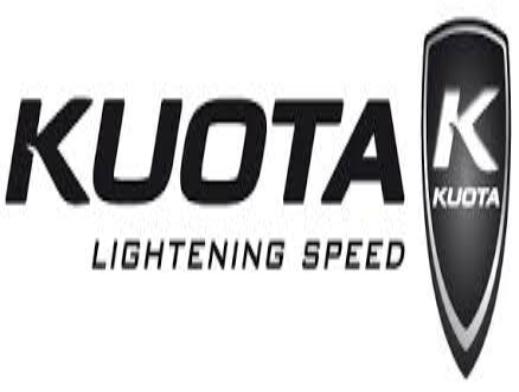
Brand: Kuota
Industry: Transportation